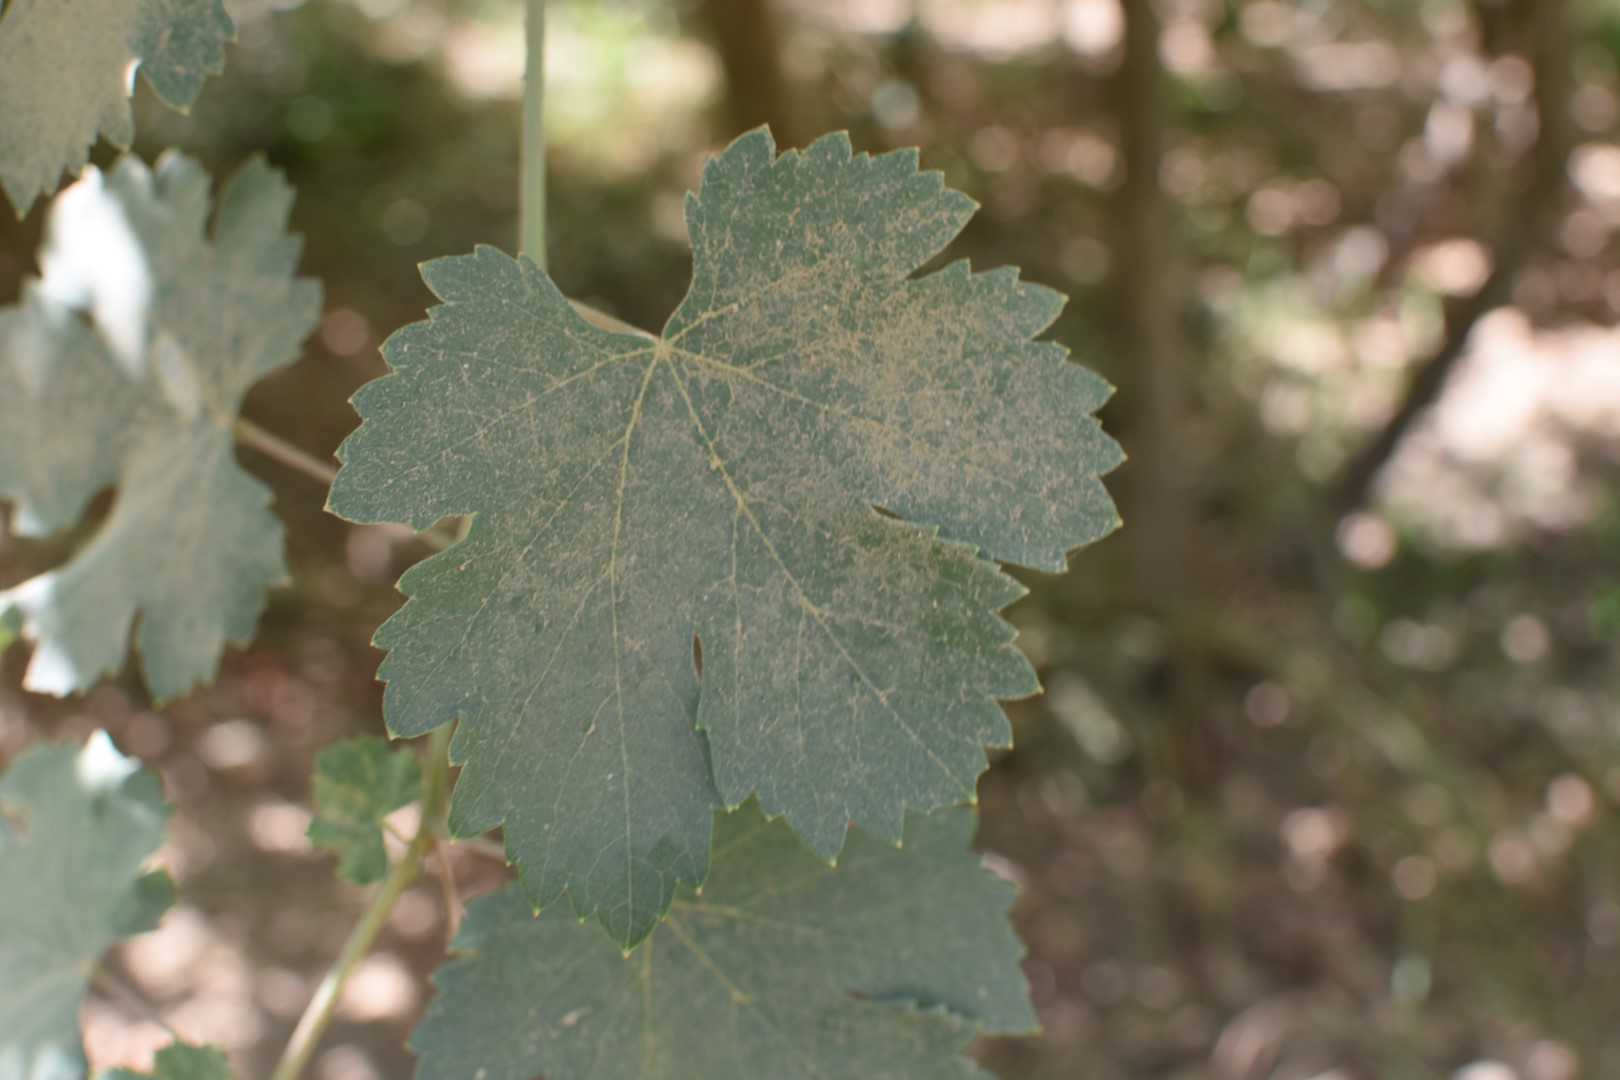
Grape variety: Halawani